Samuel Beach Axtell

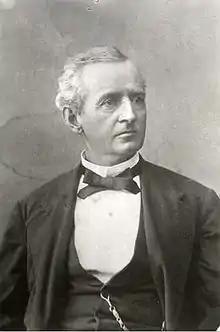
Governor Samuel B. Axtell in 1876

Samuel Beach Axtell (October 14, 1819 – August 6, 1891) was an American jurist and politician. He is noted for serving as chief justice of the New Mexico Territorial Supreme Court, territorial Governor of Utah and New Mexico, and a two-term Congressman from California.